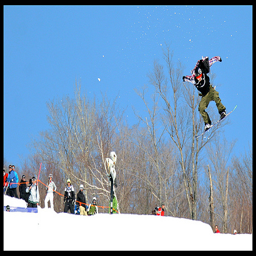
A person jumping up in the air with a snowboard.
A man is jumping in the air while on a snowboard.
A snowboarder is jumping in front of onlookers.
A man flying through the air while riding a snowboard.
A rider doing a jump with a snowboard where others are standing behind a roped off area.